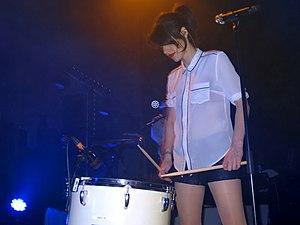
Jenn Ayache à Annemasse
Superbus est un groupe de pop rock français formé en 1999 par Jennifer Ayache. La composition de sa formation fait du groupe une exception sur la scène musicale française.